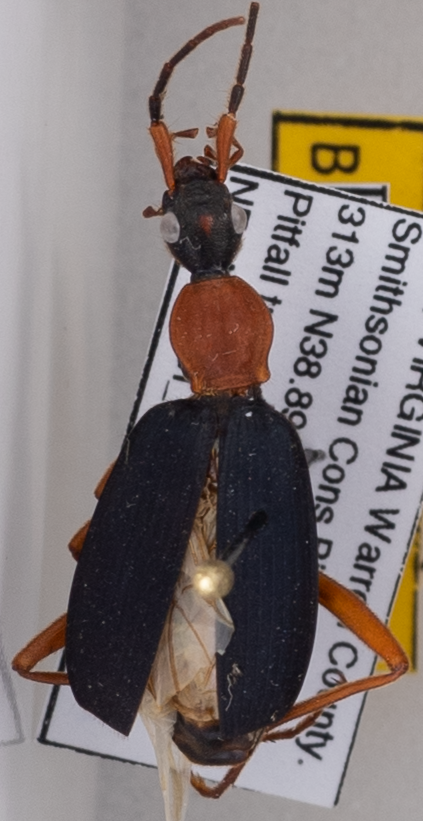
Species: Galerita bicolor
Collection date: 2018-07-05
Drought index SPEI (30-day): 1.642
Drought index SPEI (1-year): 1.204
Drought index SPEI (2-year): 1.01